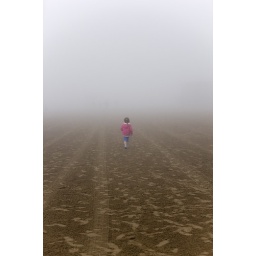
Little girl in a pink coat running into the sea mist on the beach in Weston-super-Mare